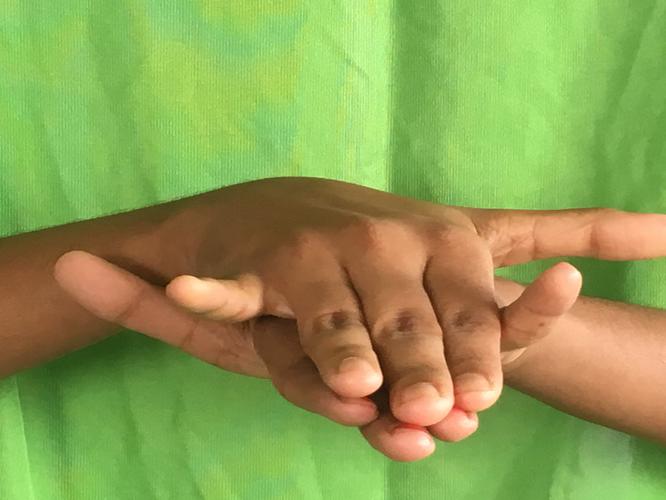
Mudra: Varaha
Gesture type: double_hand